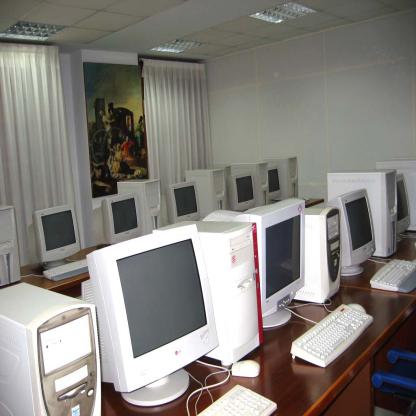
Scene: Indoor